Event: Ecuador Earthquake
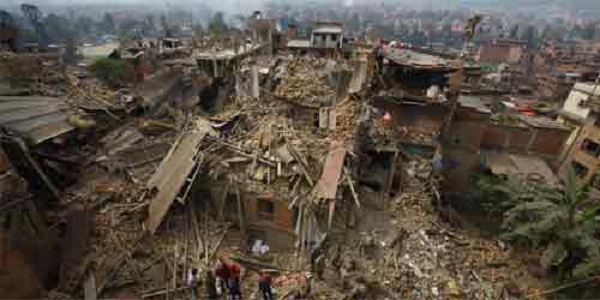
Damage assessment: damage